Schoenstatt Apostolic Movement

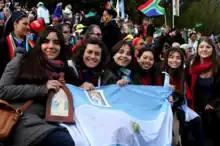
Schoenstatt Pilgrims from Argentina in the 2014 100-Year Schoenstatt Jubilee

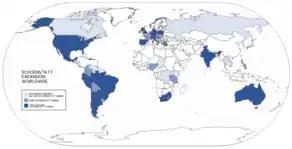

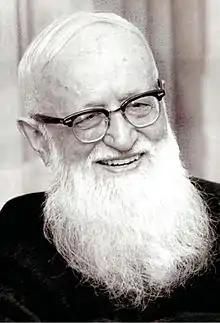
Father Joseph Kentenich, founder of the Schoenstatt Movement

Argentina (20 shrines), Australia (3 shrines), Austria (1 shrine), Belgium, Bolivia (1 shrine), Brazil (23 shrines), Burundi (2 shrines), Canada, Chad, Chile (25 shrines), Colombia (2 shrines), Congo, Costa Rica (1 shrine), Croatia (2 shrines), Cuba, Czech Republic (1 shrine), Dominican Republic (2 shrines), Ecuador (4 shrines), El Salvador, France (1 shrine), Germany (56 shrines), Guatemala, Honduras, Hong Kong, Hungary (1 shrine), India (6 shrines), Italy (2), Lithuania, Luxemburg, Mexico (4 shrines), Nicaragua, Nigeria (1 shrine), Panama, Paraguay (3 shrines), Peru (2 shrines), Philippines (1 shrine), Poland (6 shrines), Portugal (4 shrines), Puerto Rico (4 shrines), Romania, Russia, Slovakia, Slovenia, South Africa (5 shrines), Spain (3 shrines), Switzerland (7 shrines), Tanzania (1 shrine), United Kingdom (2 shrines), Uruguay (1 shrine), USA (10 shrines), Venezuela, Vietnam.